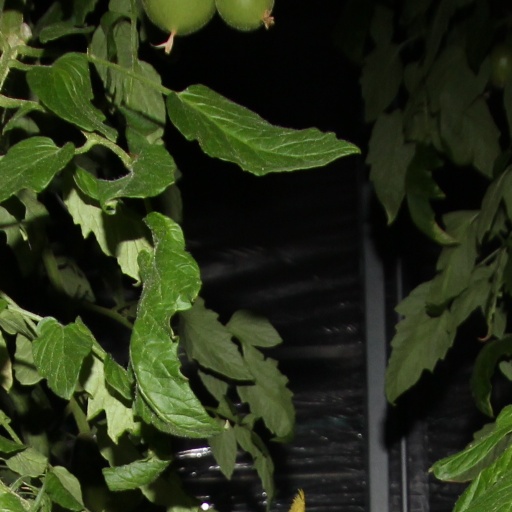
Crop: tomato